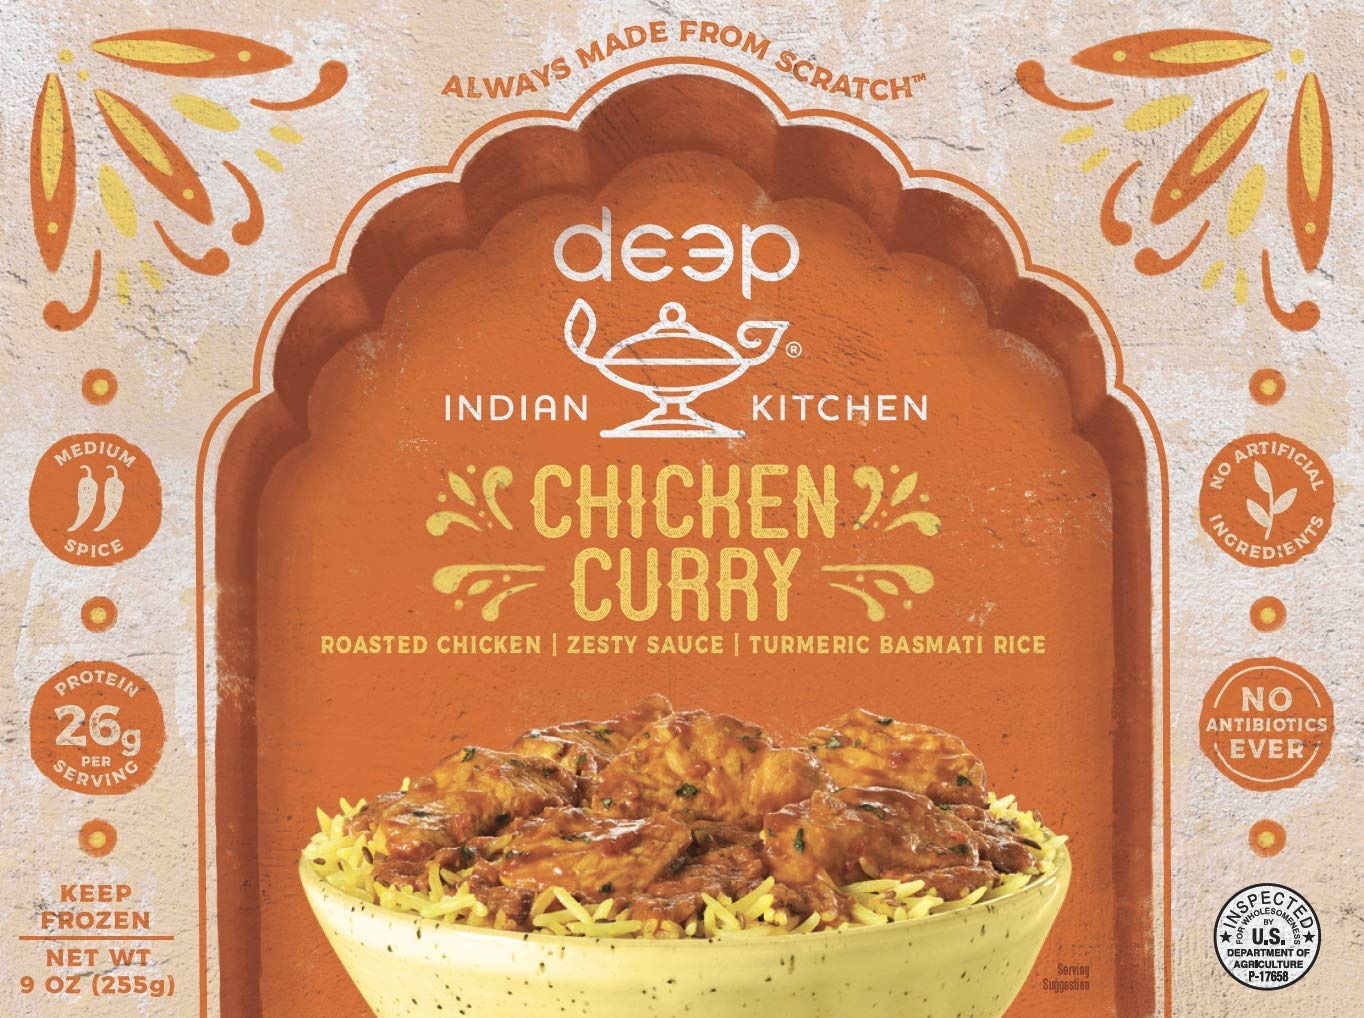
Item Name: Tandoor Chef Chicken Curry with Seasoned Basmati Rice, 9-Ounce Boxes (Pack of 12)
Bullet Point: Non GMO
Value: 108.0
Unit: Ounce

Price: 5.59